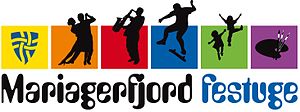
Mariagerfjord Festuge
Festugens logo. De seks symboler står for: gul: Mariagerfjord Kommune, orange: aktiviteter for voksne, rød: musik, blå: aktiviteter for unge, grøn: aktiviteter for børn, lilla: kunst & teater.
Mariagerfjord Festuges logo.
Mariagerfjord Festuge er en festuge, fyldt med musik, kultur og en række forskellige aktiviteter i hele Mariagerfjord Kommune. Der er koncertscener på Torvet i Hadsund og på Store Torv i Hobro, hvor der om eftermiddagen er musik for unge og gamle, og alle butikker i Hobro, Hadsund og Mariager har længe åbent. I 2014 startede festugen med officielt indgivelse af borgmester Mogens Jespersen den 2. maj hvor der også var arrangeret Open by Night i Hobro og Hadsund.